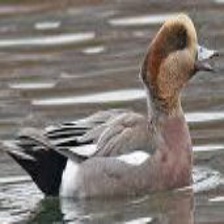
Species: AMERICAN WIGEON
Scientific name: MARECA AMERICANA
ImageNet parent category: drake